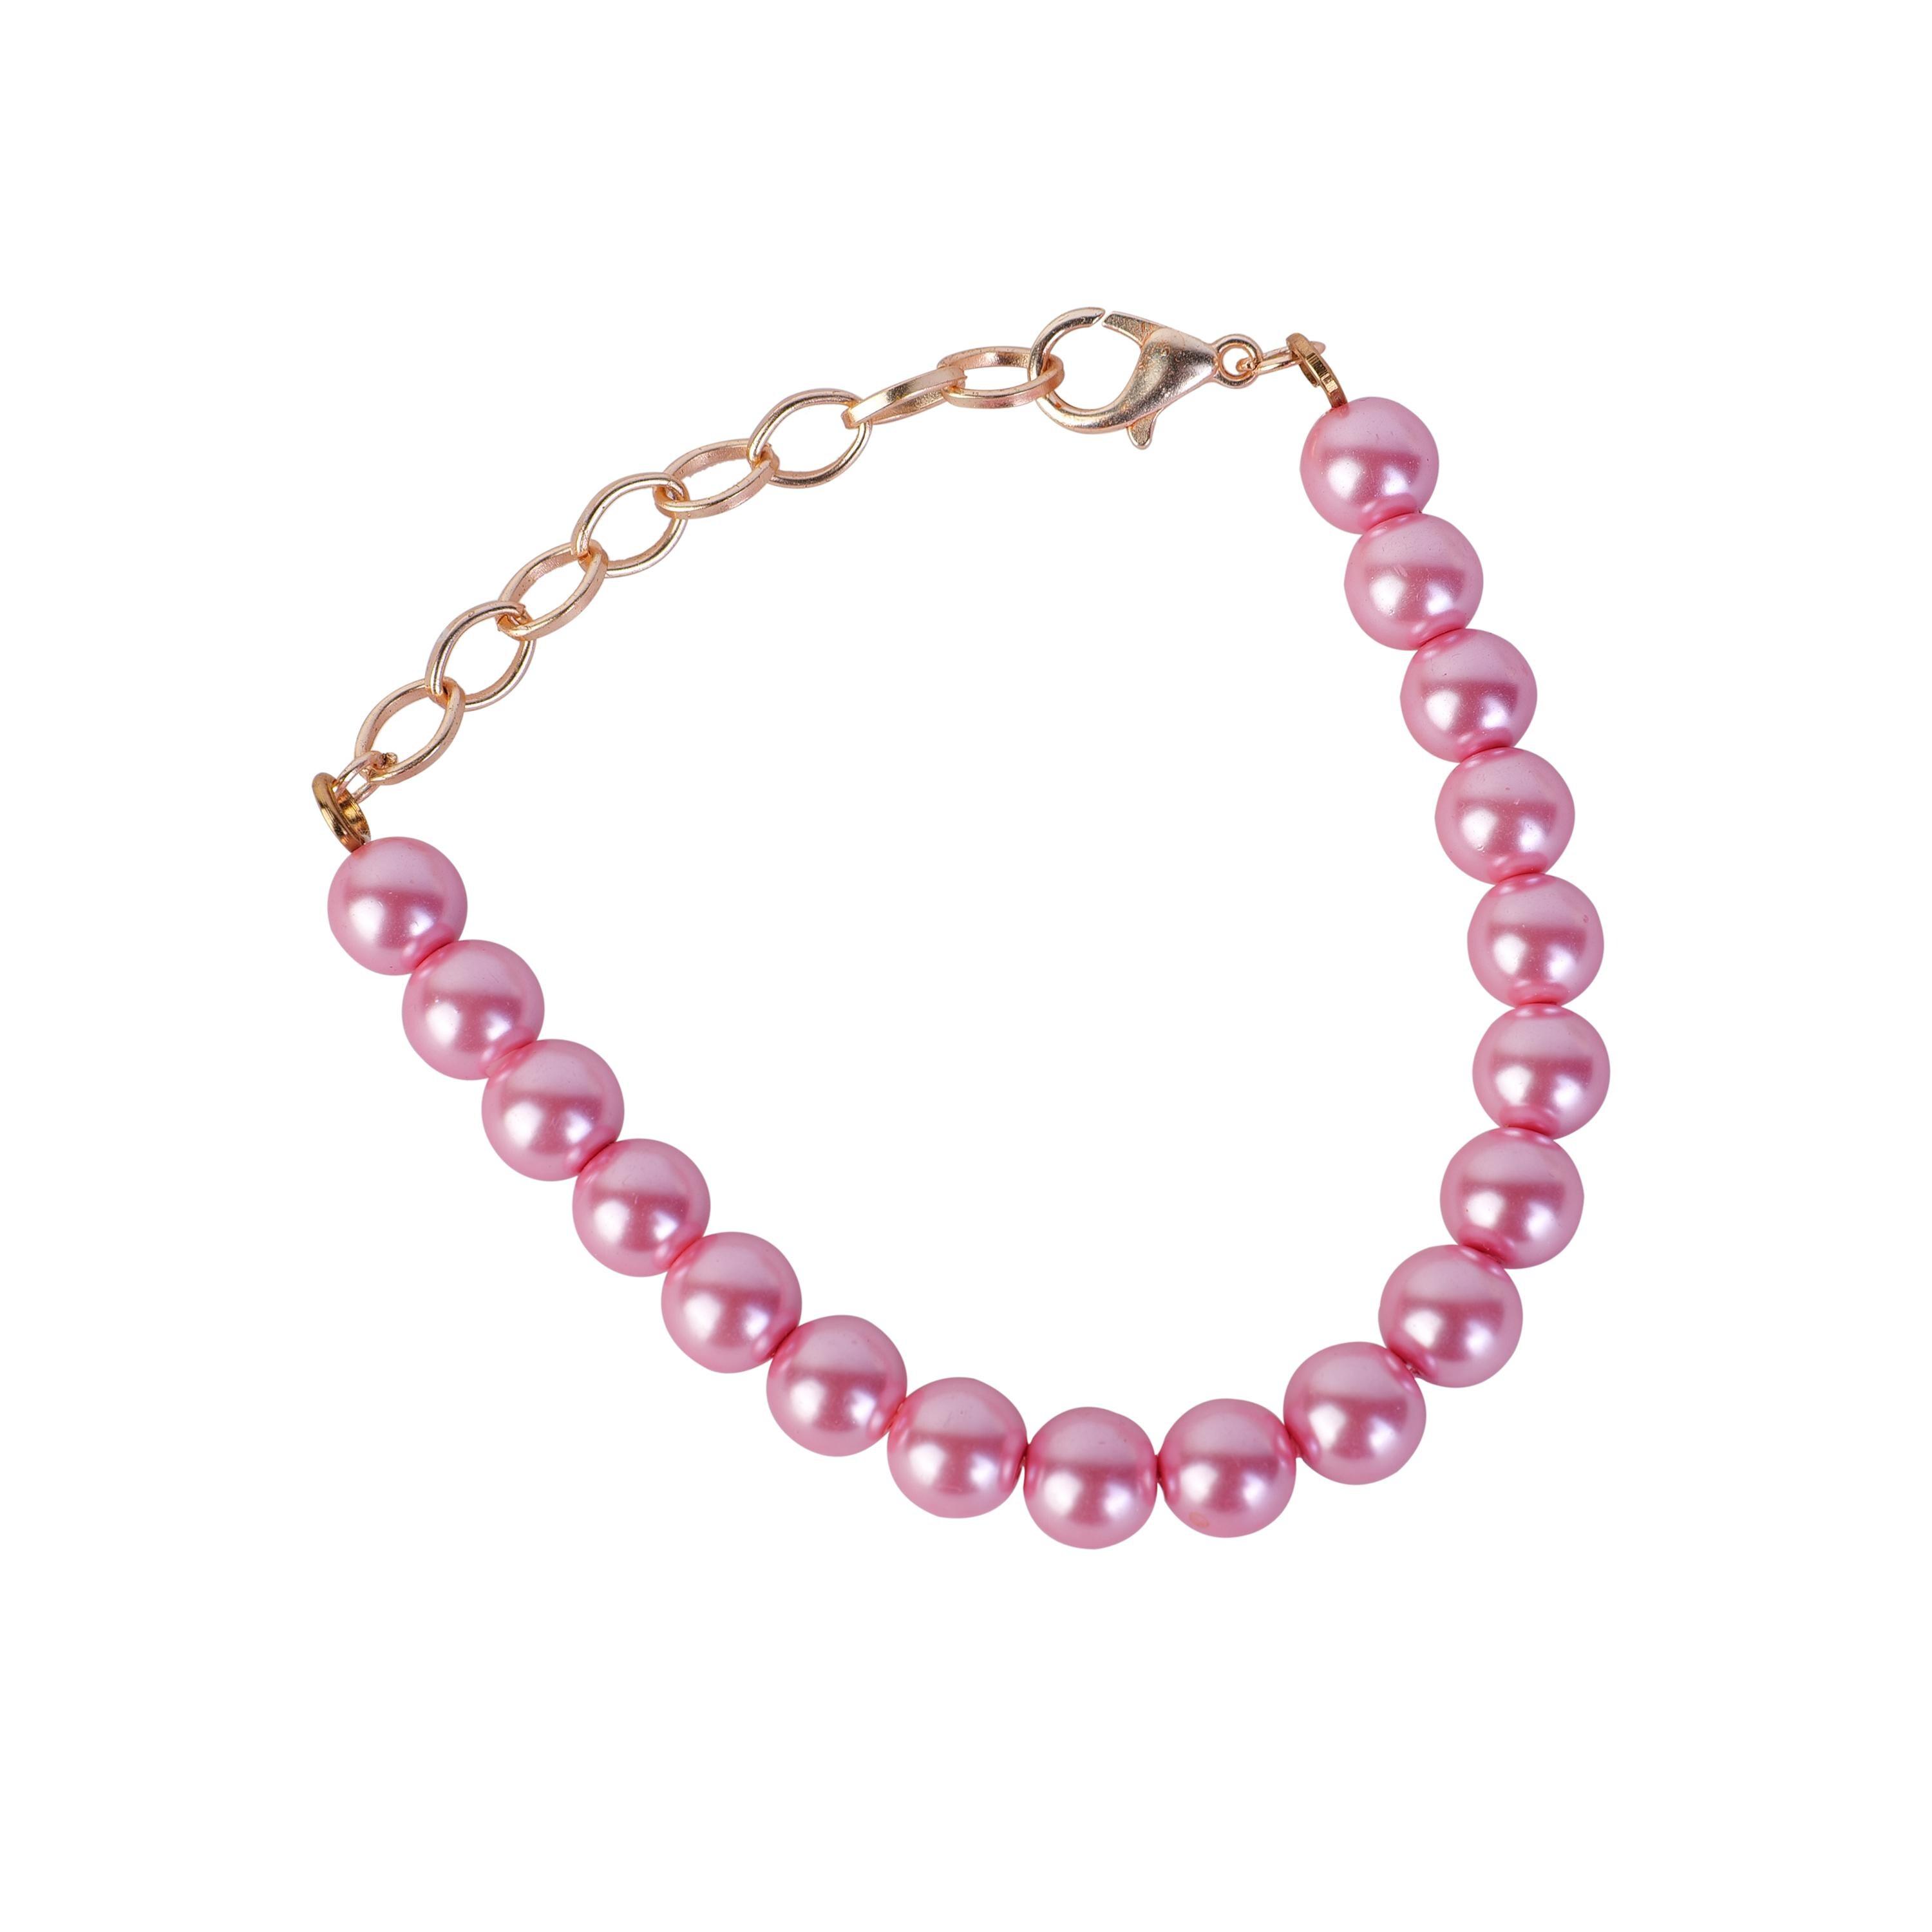
 JIYANSHI FASHION : Pearls Women's jewelry set | 3 piece jewelry set | pearl necklace, pearl bracelet, pearl earrings, set
Type: Fashion Jewellery Set
Brand: JIYANSHI FASHION
Price: Rs. 729
 Jiyanshi fashion provide you, A Jewellery set stylish fancy party wear designer traditional jewelry set for women from of the house of unique fashion.This is perfect all occasion for traditional wear ( wedding, engagement & religious for women you can wear on dresses, sarees and lehnga also with good quality product.
Features: COLOR : ROSE PINK,IDAL : WOMEN,UNIQUE PATTERN,TRENDING